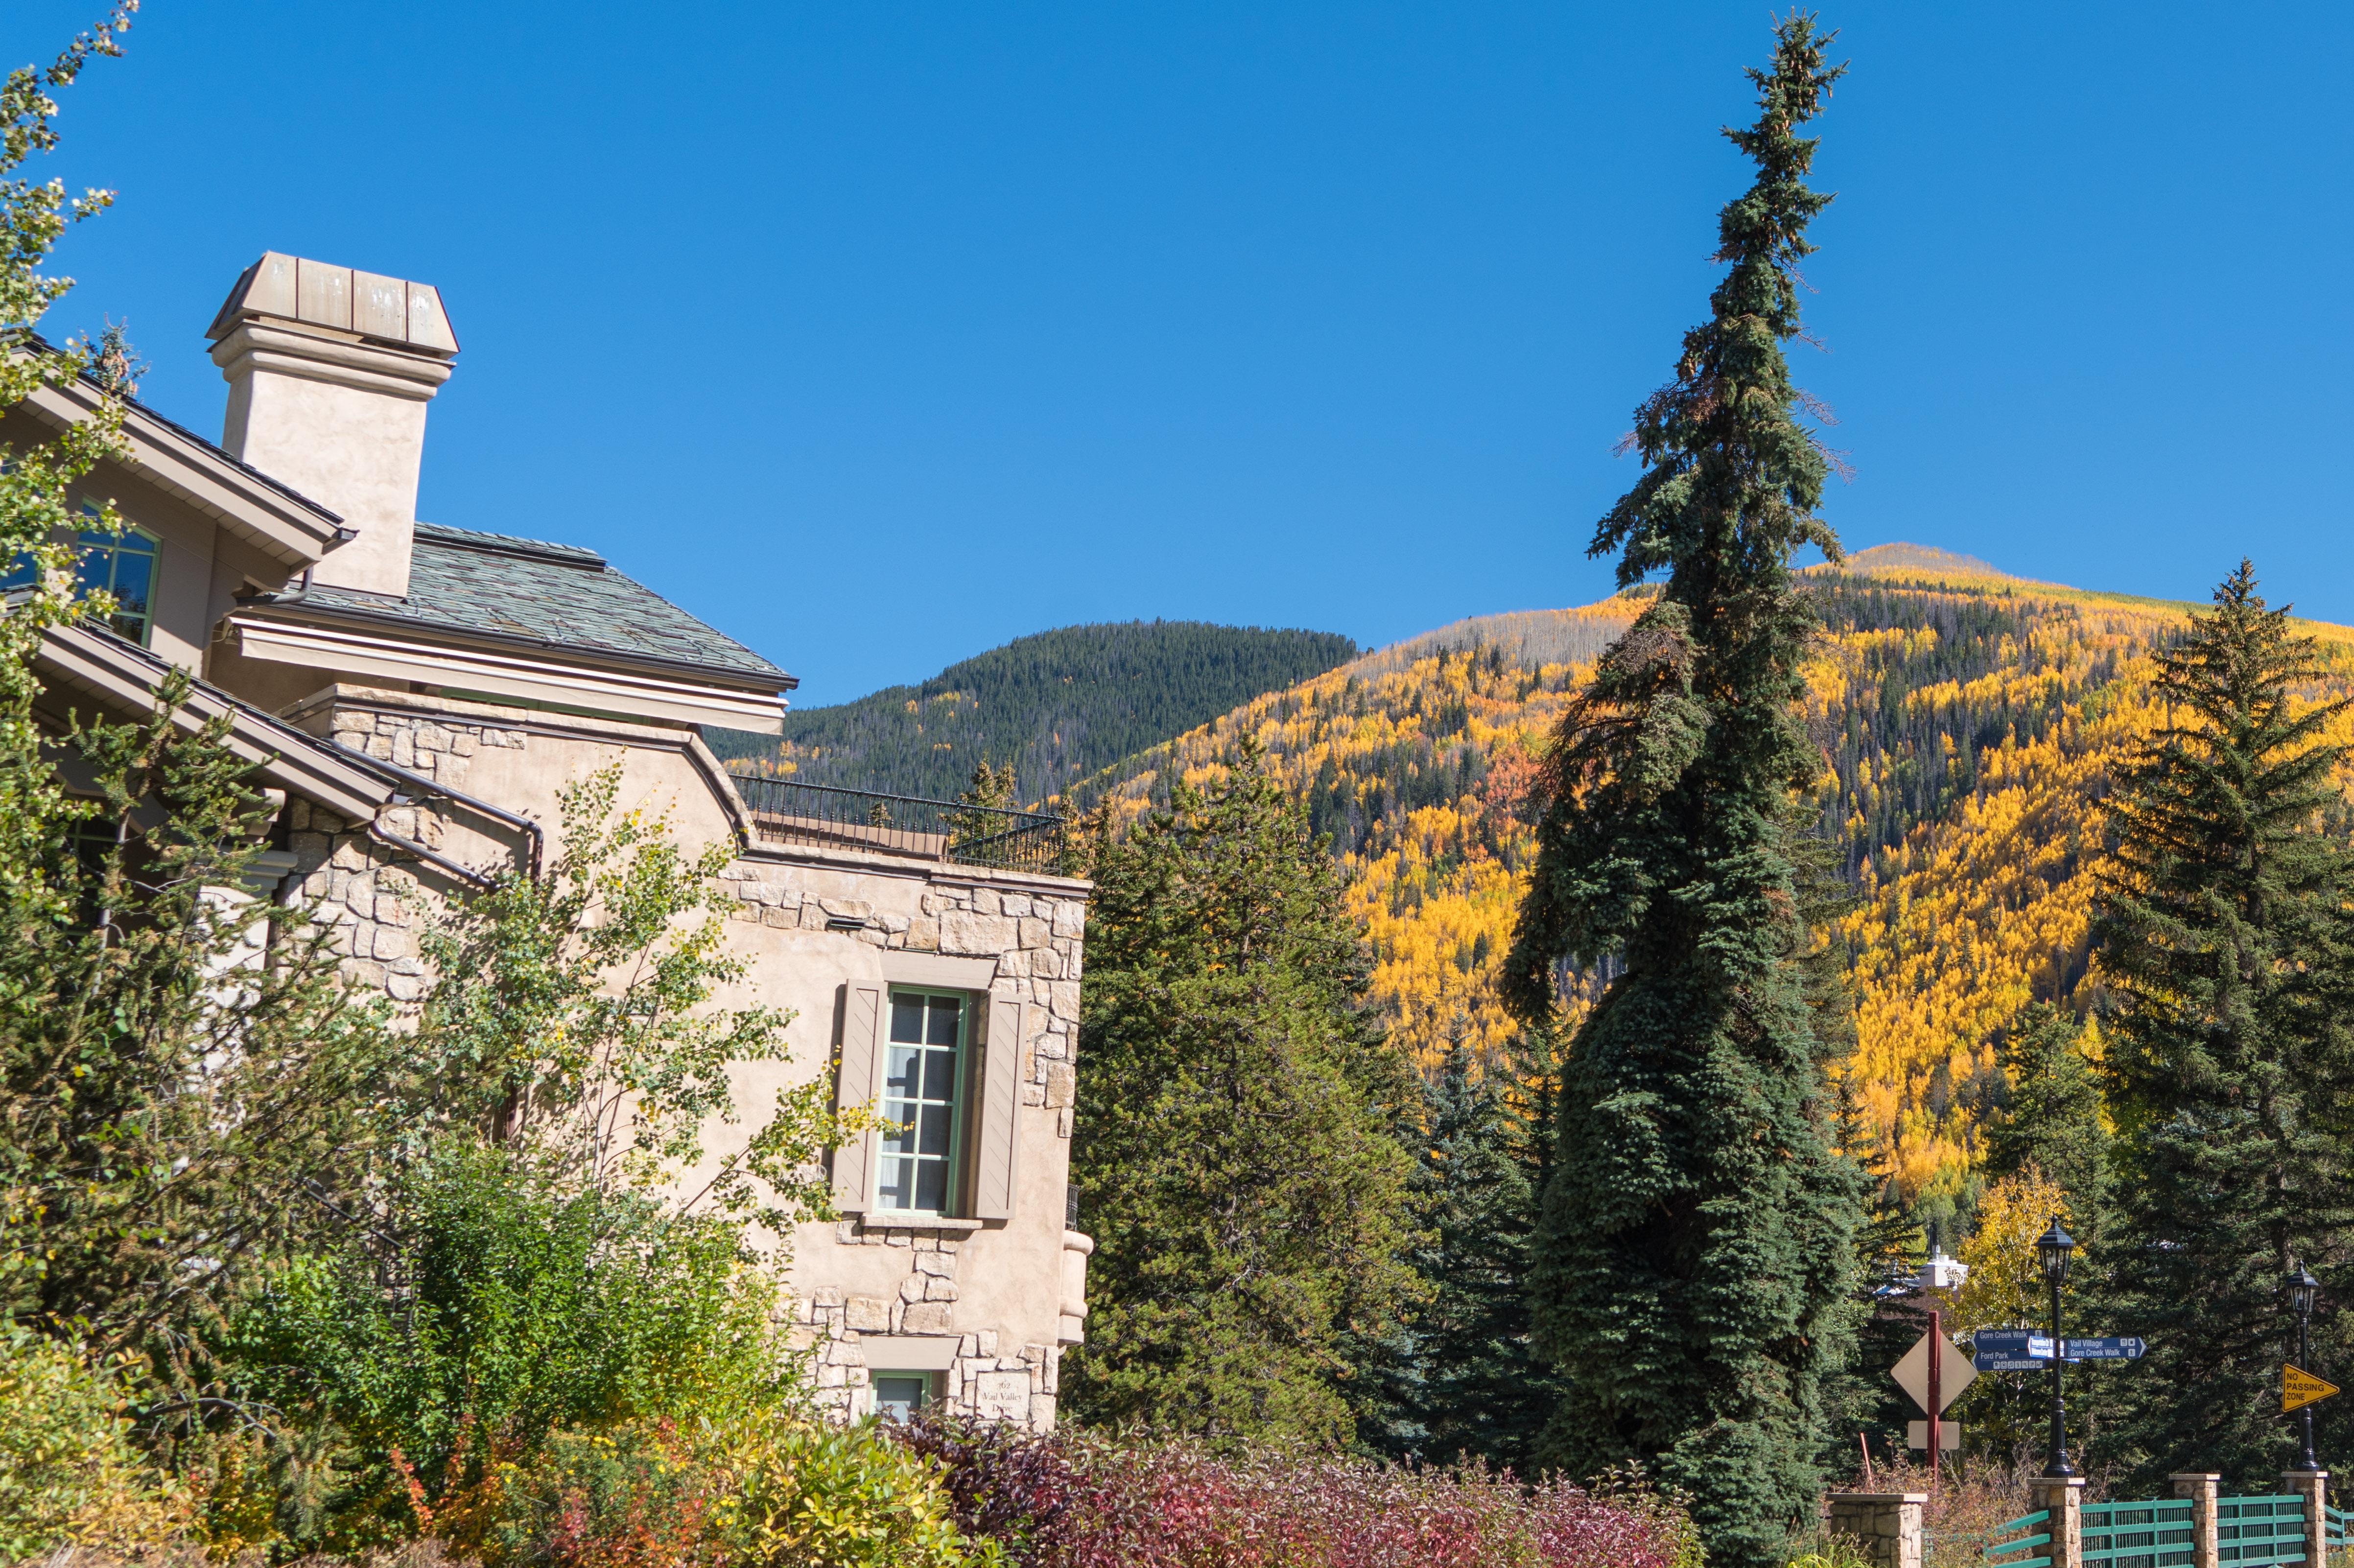
landscape, tree, nature, forest, outdoor, mountain, hiking, mountain range, travel, foliage, scenic, autumn, scenery, usa, colorado, estate, destination, vail